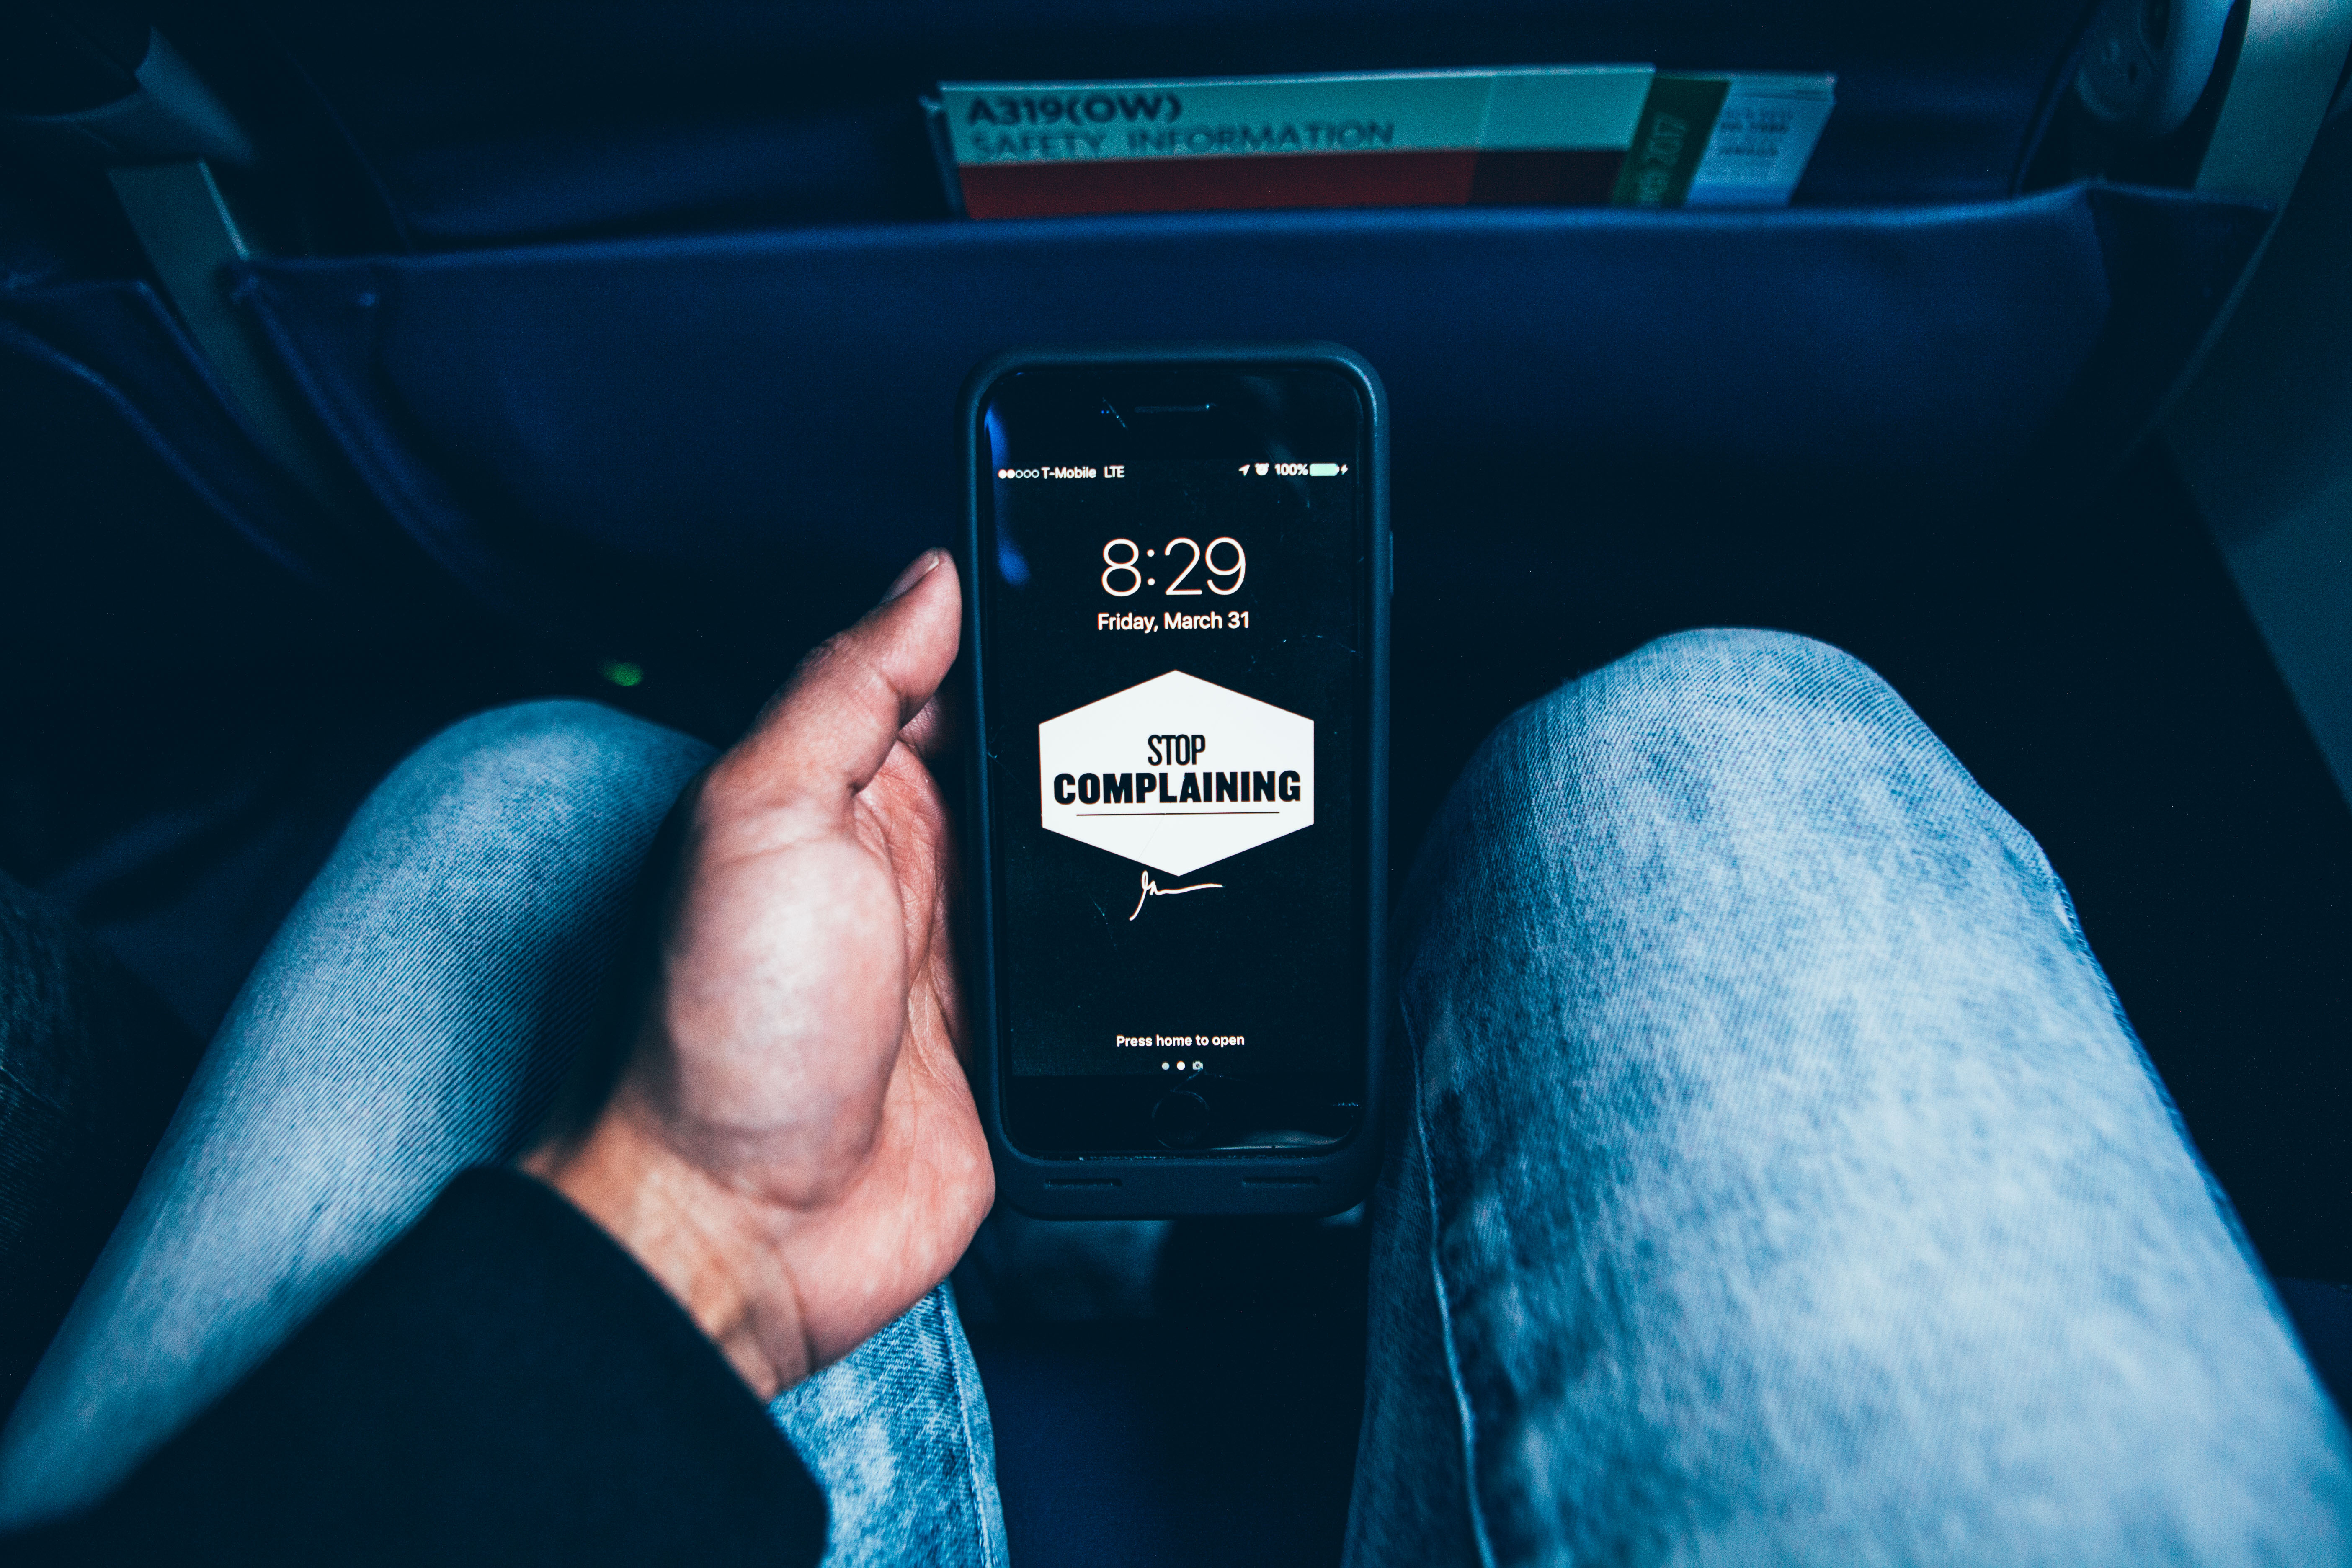
iphone, hand, car, driving, vehicle, blue, hold, mobile phone, holding, screenshot